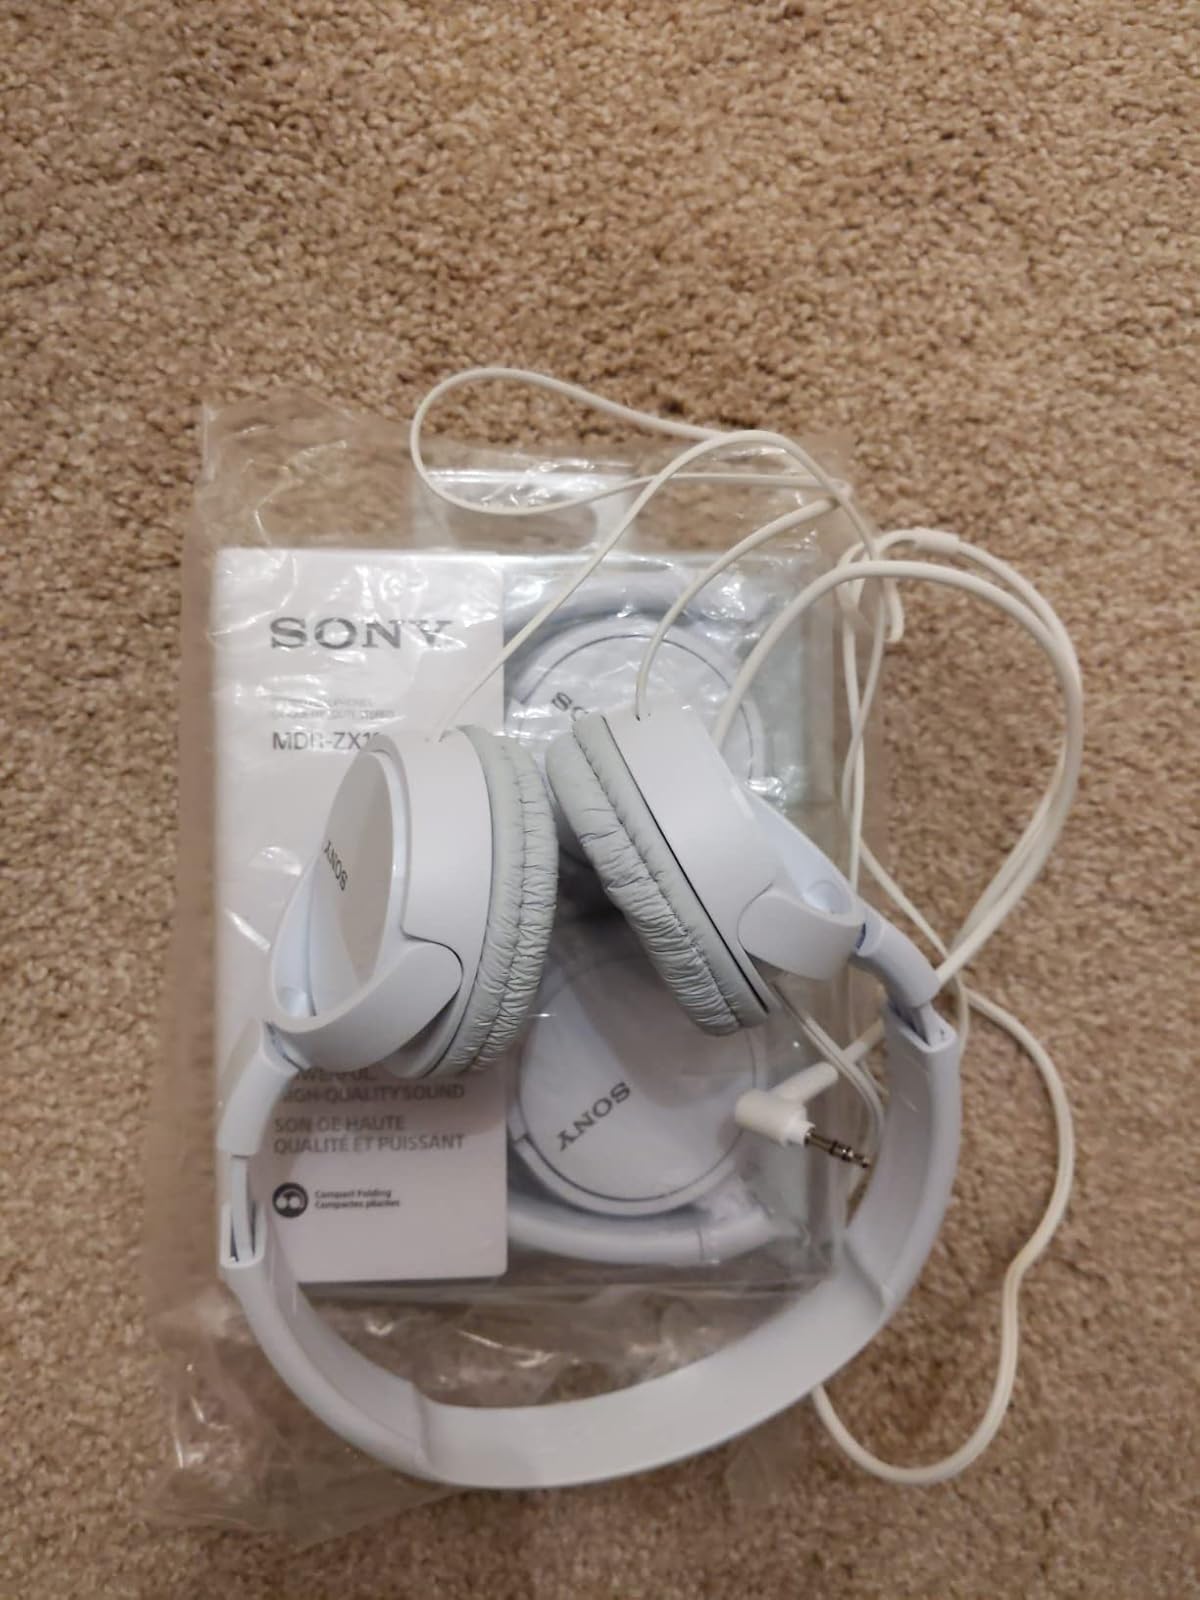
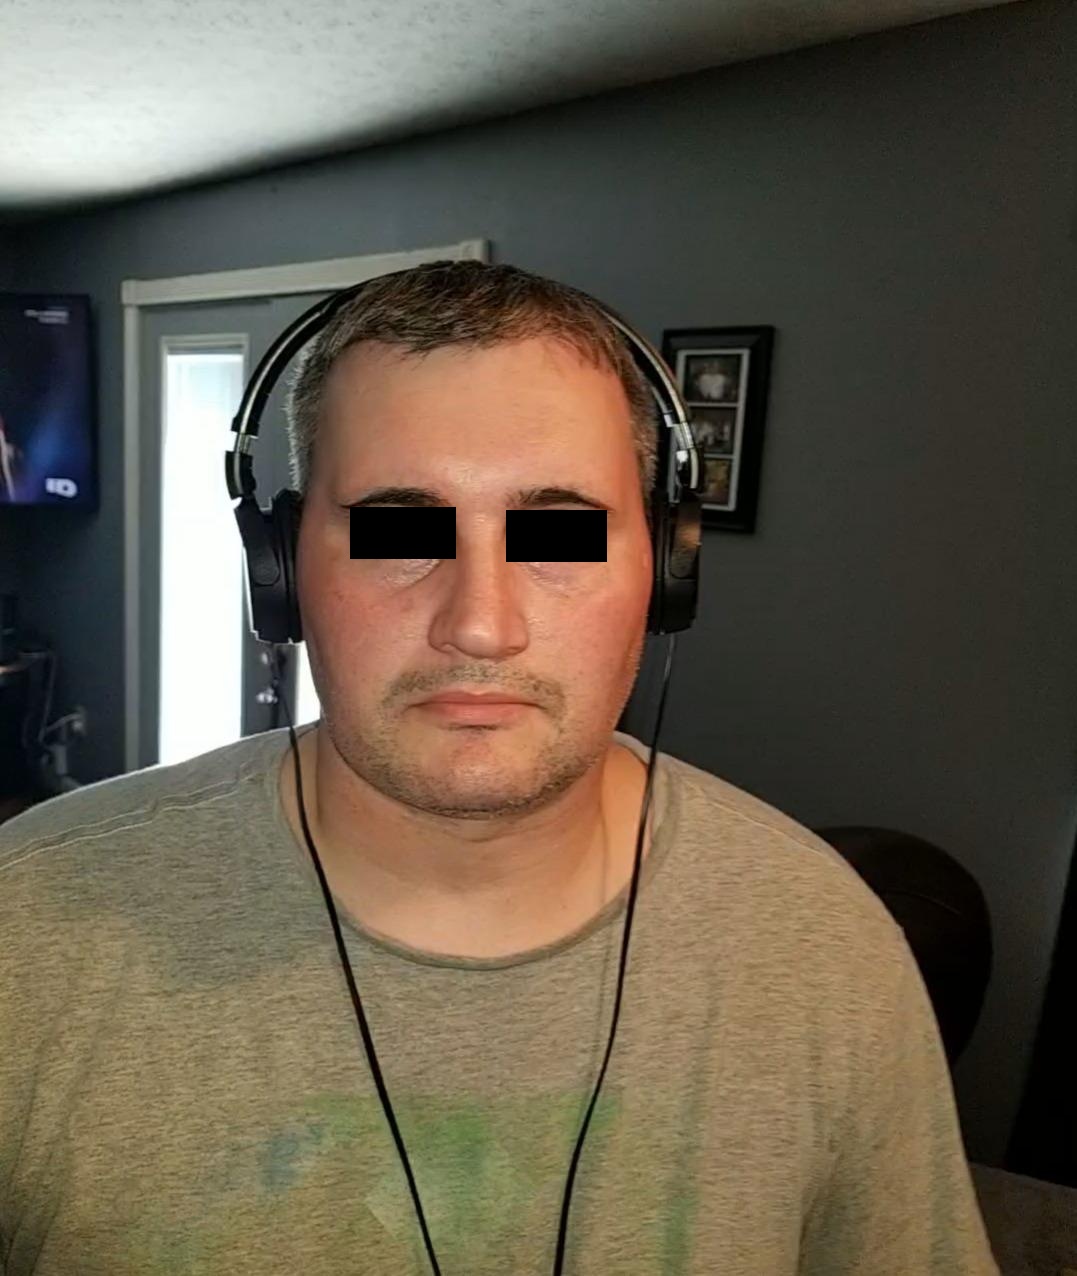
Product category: headphones
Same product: no